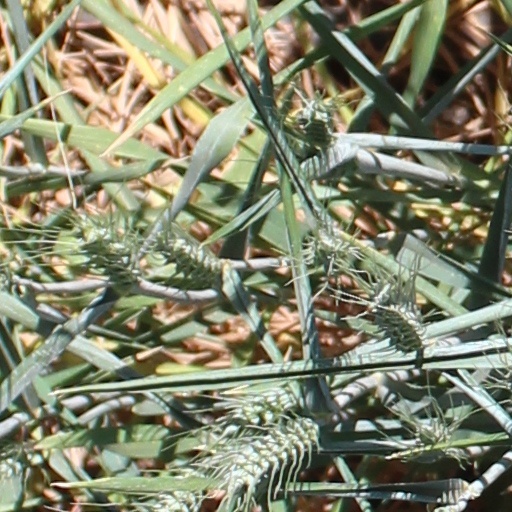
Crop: wheat